Günther Lütjens

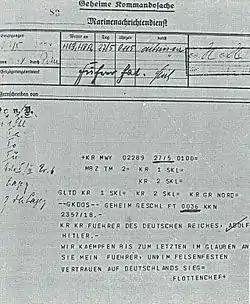
Lütjens' final message, informing the German command of his intention to fight to the last against the enemy.

In April 1940, during the invasion of Denmark and Norway (Operation Weserübung), he served as "Vizeadmiral" (vice admiral), commanding the distant cover forces in the North Sea—which consisted of and . His superior, "Vizeadmiral" Wilhelm Marschall, had fallen ill just before the operation, so he assumed command of the Narvik and Trondheim landings.